Waterloo East Commercial Historic District

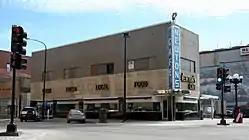
Newtons (1918, 1956)

The Waterloo East Commercial Historic District is a nationally recognized historic district located in Waterloo, Iowa, United States. It was listed on the National Register of Historic Places in 2011. At the time of its nomination the district consisted of 36 resources, including 28 contributing buildings, and eight non-contributing buildings. The city of Waterloo was established in the early 1850s. Its first settlers started developing the west side of the city before crossing the Cedar River and developing east side. The first Black Hawk County Courthouse was built on the east side in 1856 and East Waterloo Township was created two years later. As industry began to develop along the river, and the arrival of the first railroad in 1861, the commercial district on the east side began to grow. Also on the east side of town was the terminus of the streetcar-turned-interurban system. By 1900, the city became one of the primary wholesale and retail centers in northeastern Iowa. In 1911 the Black population increased significantly as workers, primarily from Mississippi, moved into town to work for the Illinois Central Railroad. The following year the saloons in town were closed and bootlegging, gambling, drugs, and prostitution started to increase in the area surrounding the central business district. All of these developed put together created the atmosphere of the downtown commercial district.